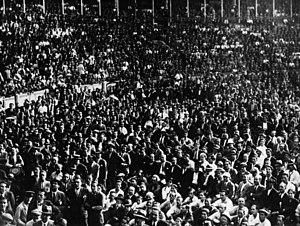
Le statut d'autonomie de la Catalogne de 1932, également connu comme le statut de Núria, est le premier statut d'autonomie octroyé à la Catalogne. D'inspiration souverainiste, la rédaction du statut fut soutenue par le président de la Généralité de Catalogne, Francesc Macià, et ses alliés républicains. Il fut approuvé par référendum par une majorité écrasante des électeurs catalans, à 99 %. L'avant-projet du statut fut achevé le 20 juin 1931 dans la ville pyrénéenne de Núria. Il fut approuvé par le Parlement espagnol le 9 septembre 1932.